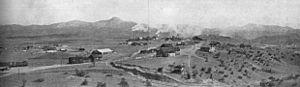
Dewey-Humboldt est une ville située dans le comté de Yavapai dans l'État de l'Arizona aux États-Unis. Dewey-Humboldt était une census-designated place lors du recensement de 2000. À ce moment, la population y était de 6 295 habitants.